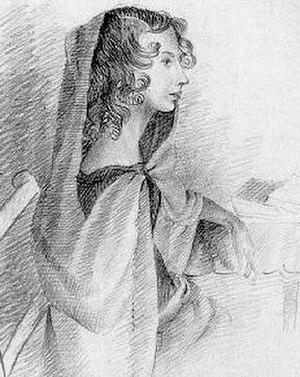
La famille Brontë [ˈbɹɒnteɪ] est une famille littéraire britannique du XIXᵉ siècle, dont la notoriété, qui s'étend à tous ses membres, est essentiellement due aux trois sœurs, poétesses et romancières, Charlotte, Emily et Anne. Elles publient des poèmes, puis des romans, d'abord sous des pseudonymes masculins. Leurs romans attirent immédiatement l'attention, pas toujours bienveillante, pour leur originalité et la passion qu'ils manifestent. Seul Jane Eyre, de Charlotte, connaît aussitôt le succès. Mais Wuthering Heights d'Emily, The Tenant of Wildfell Hall d'Anne et Villette de Charlotte sont admis plus tard parmi les grandes œuvres de la littérature.
Gondal est le royaume imaginaire créé, aux alentours de 1831, par Emily et Anne Brontë, lorsqu'elles « font sécession » de la « confédération de la Ville de verre » créée par elles-même, Charlotte et Branwell Brontë, afin de créer leur propre monde, Gondal, dirigé par une femme.